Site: brandenburg
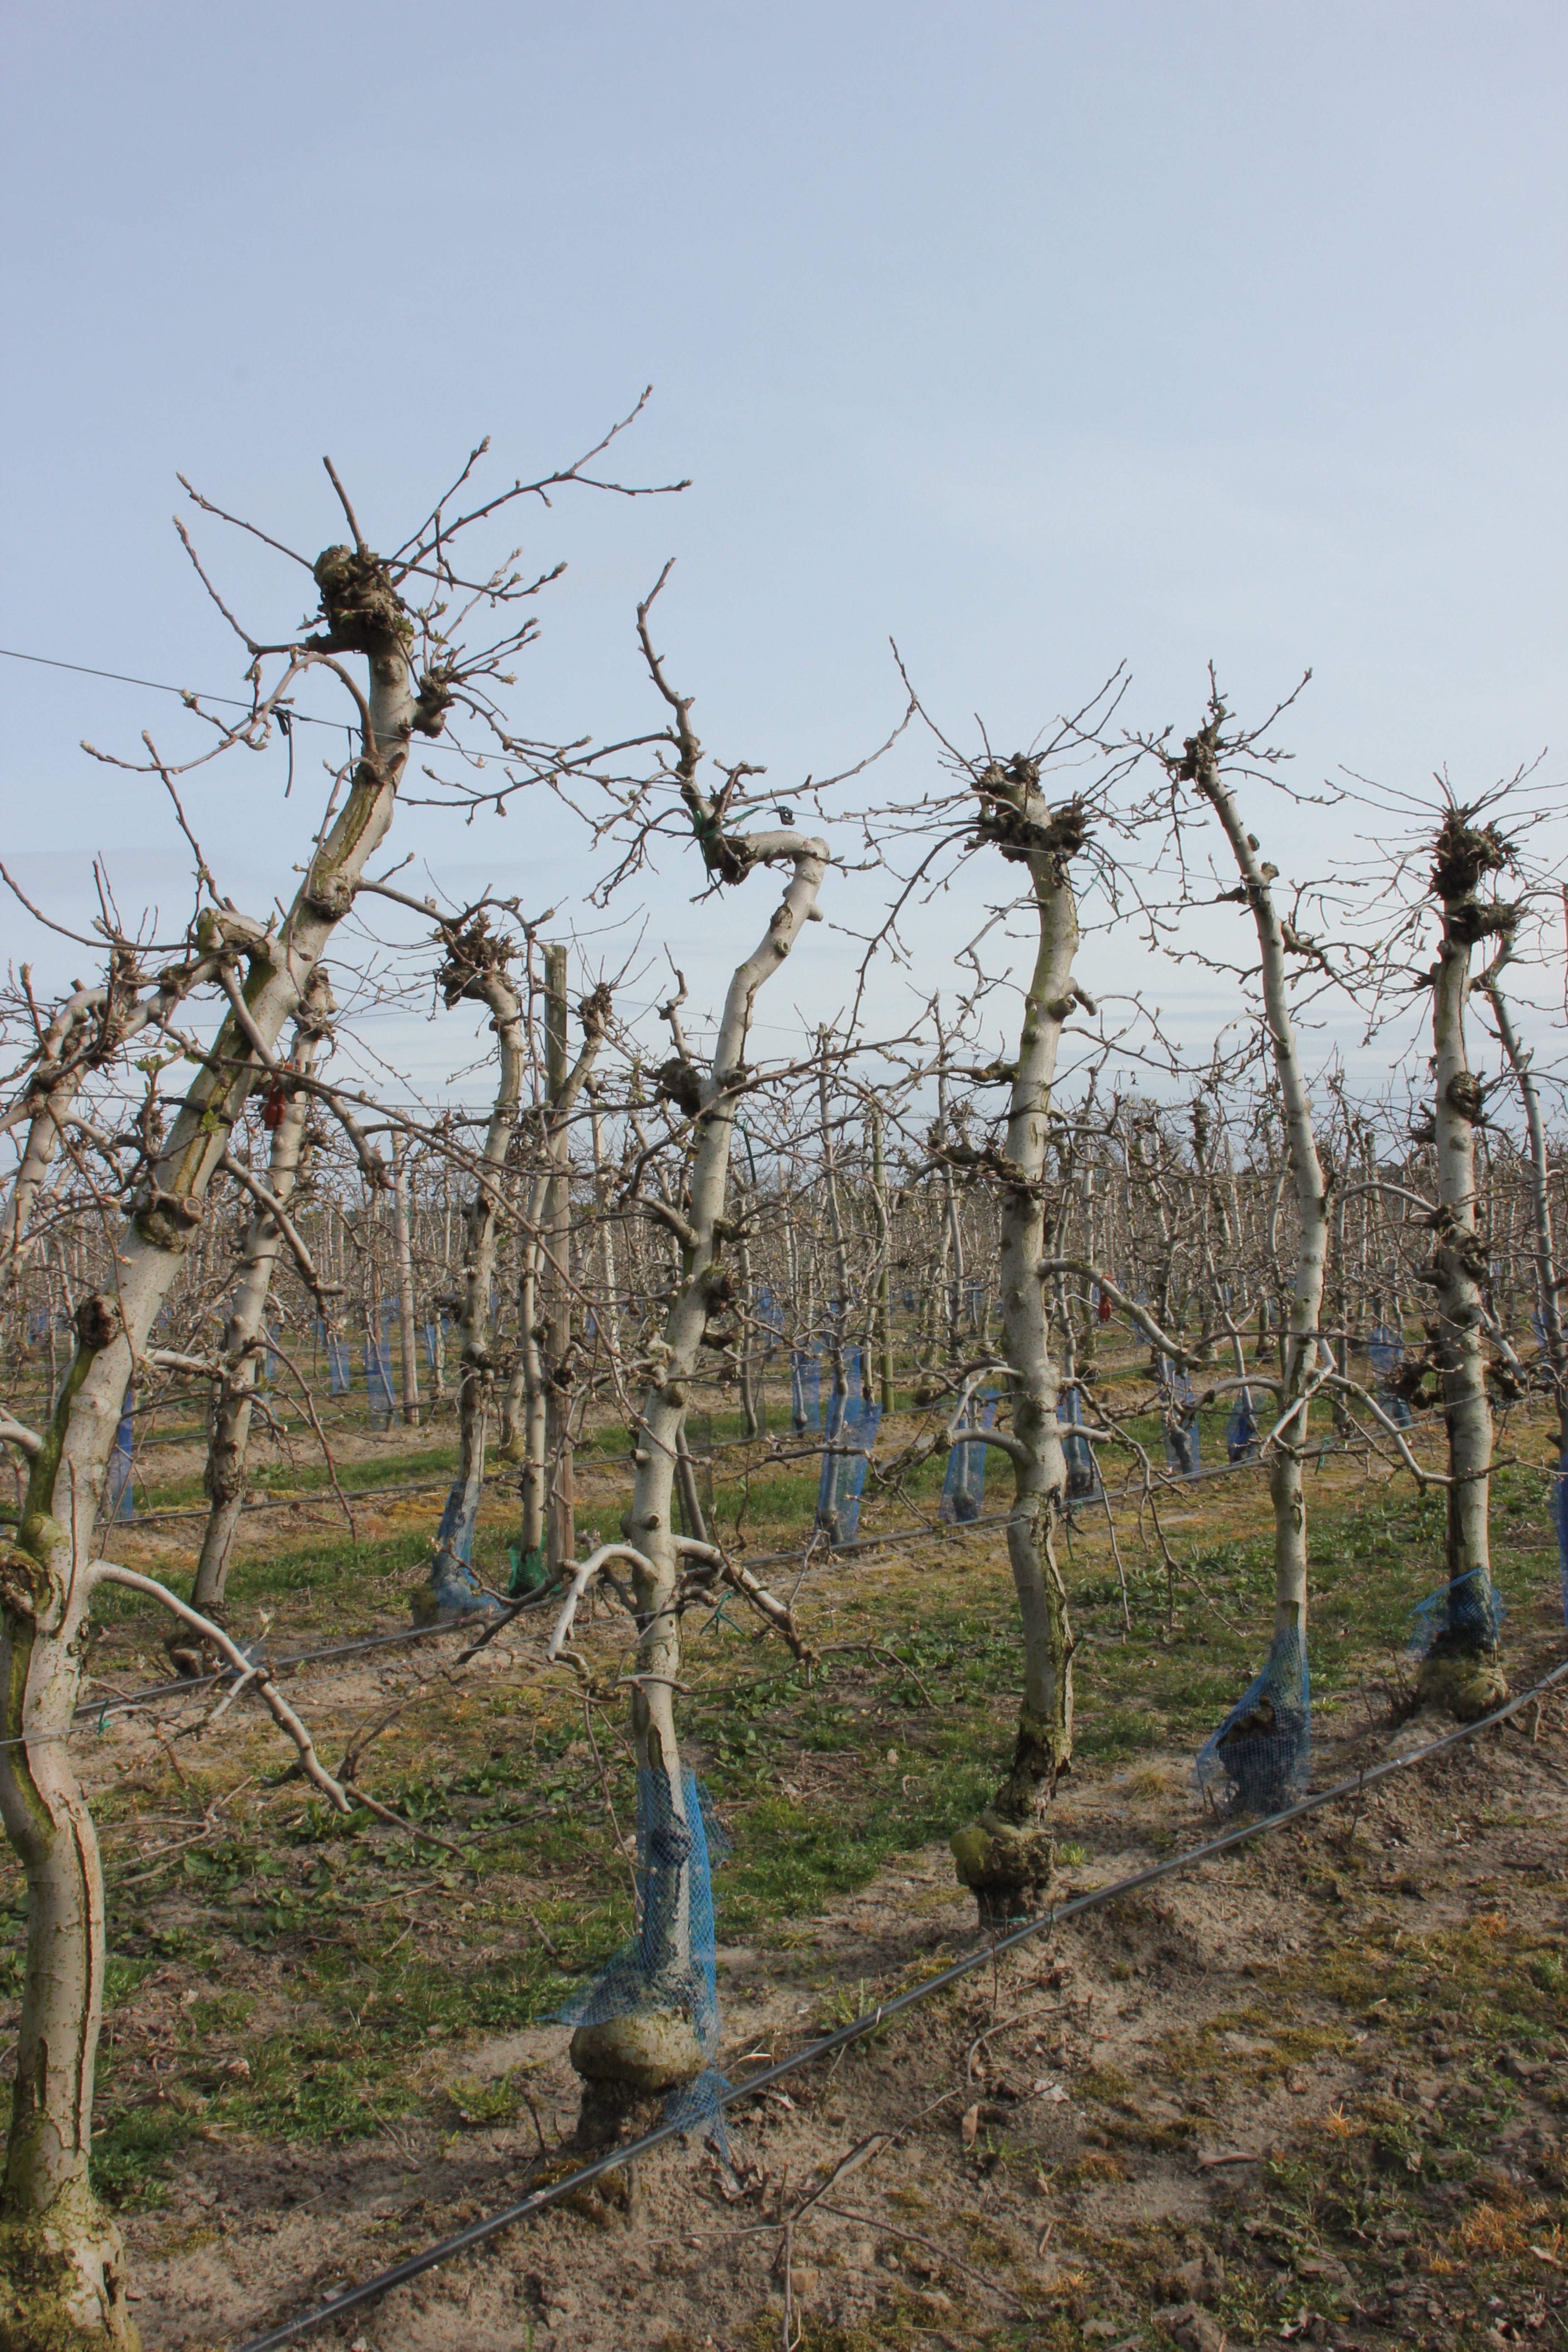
Growth stage (BBCH 54): Inflorescence emergence